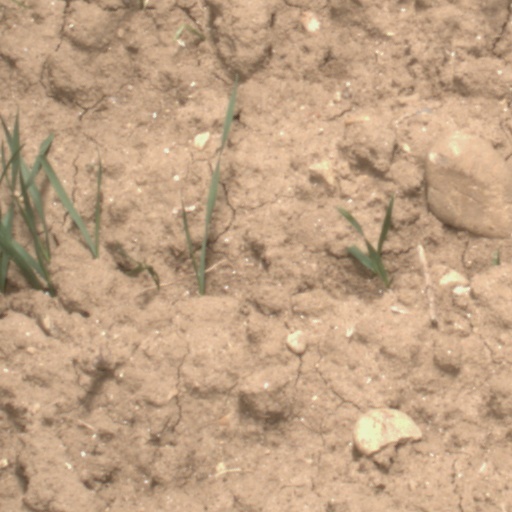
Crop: wheat